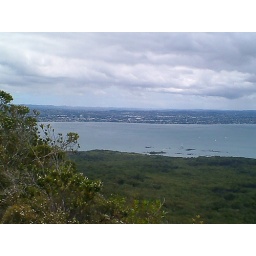
You can see a few sail boats in the water (there's a reason it's called &amp;quot;The City of Sails&amp;quot;)